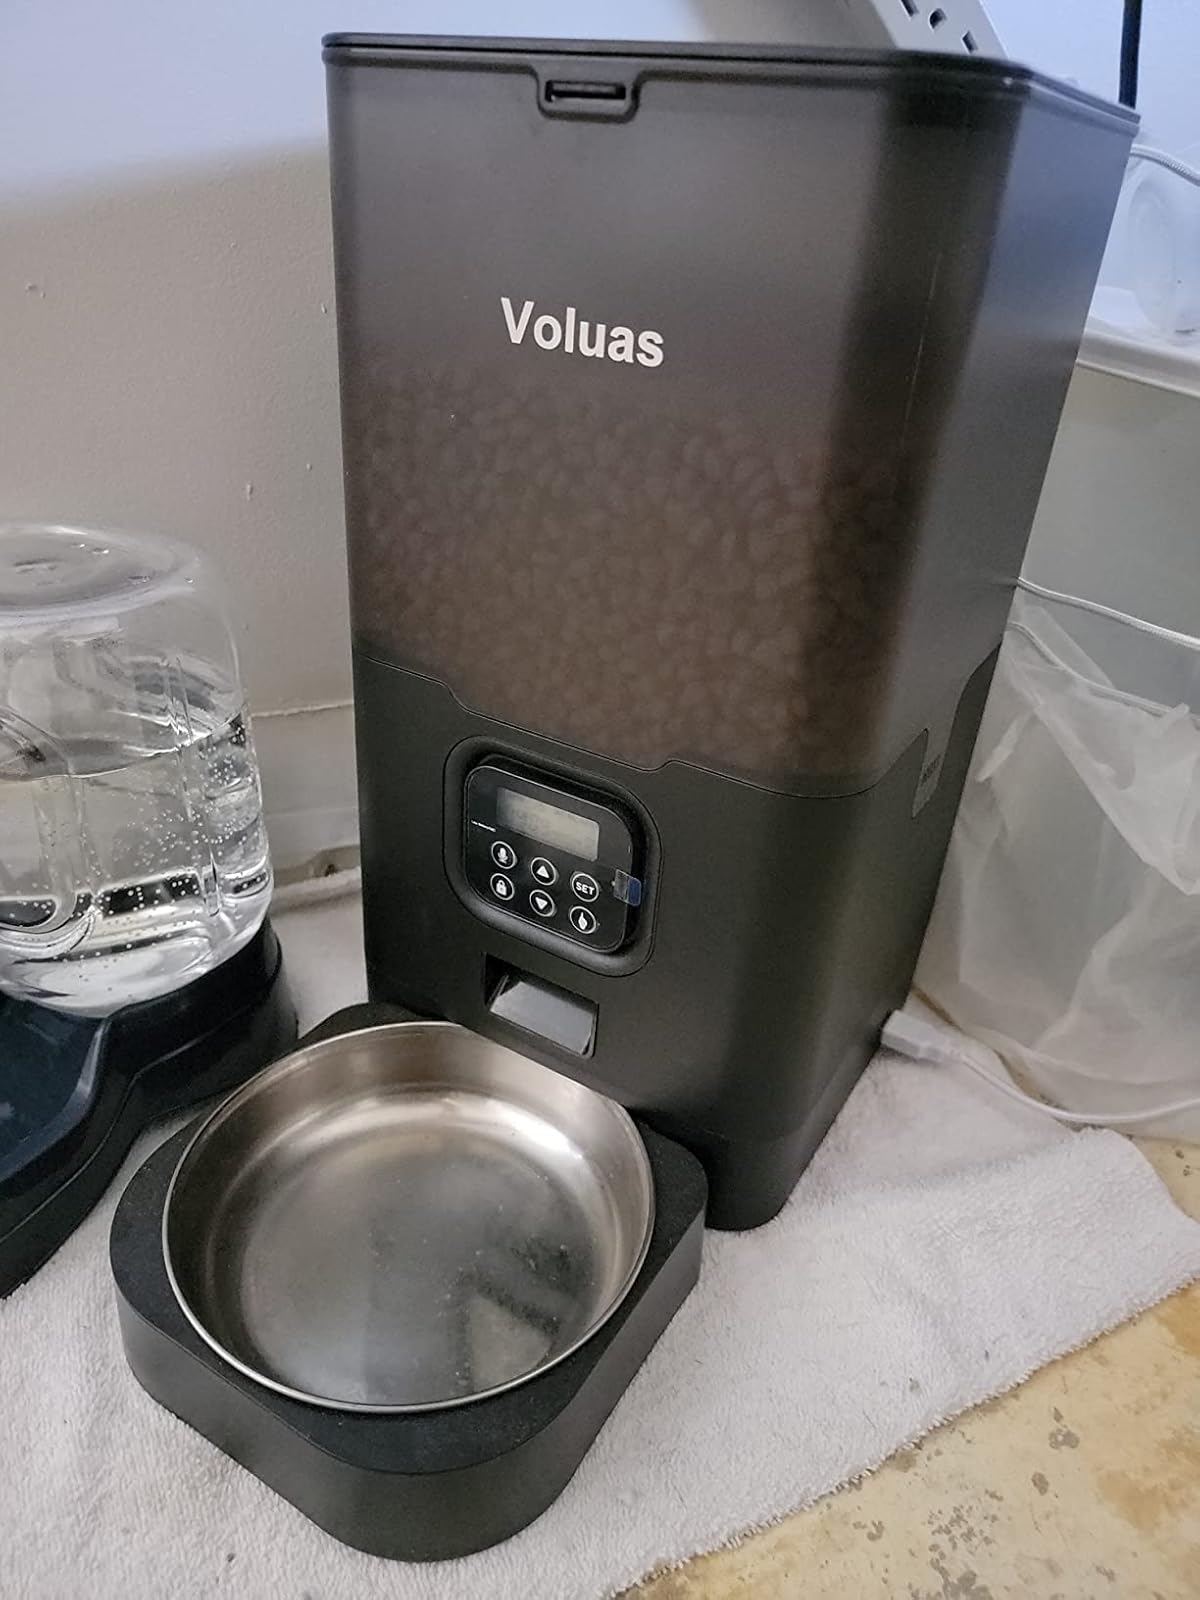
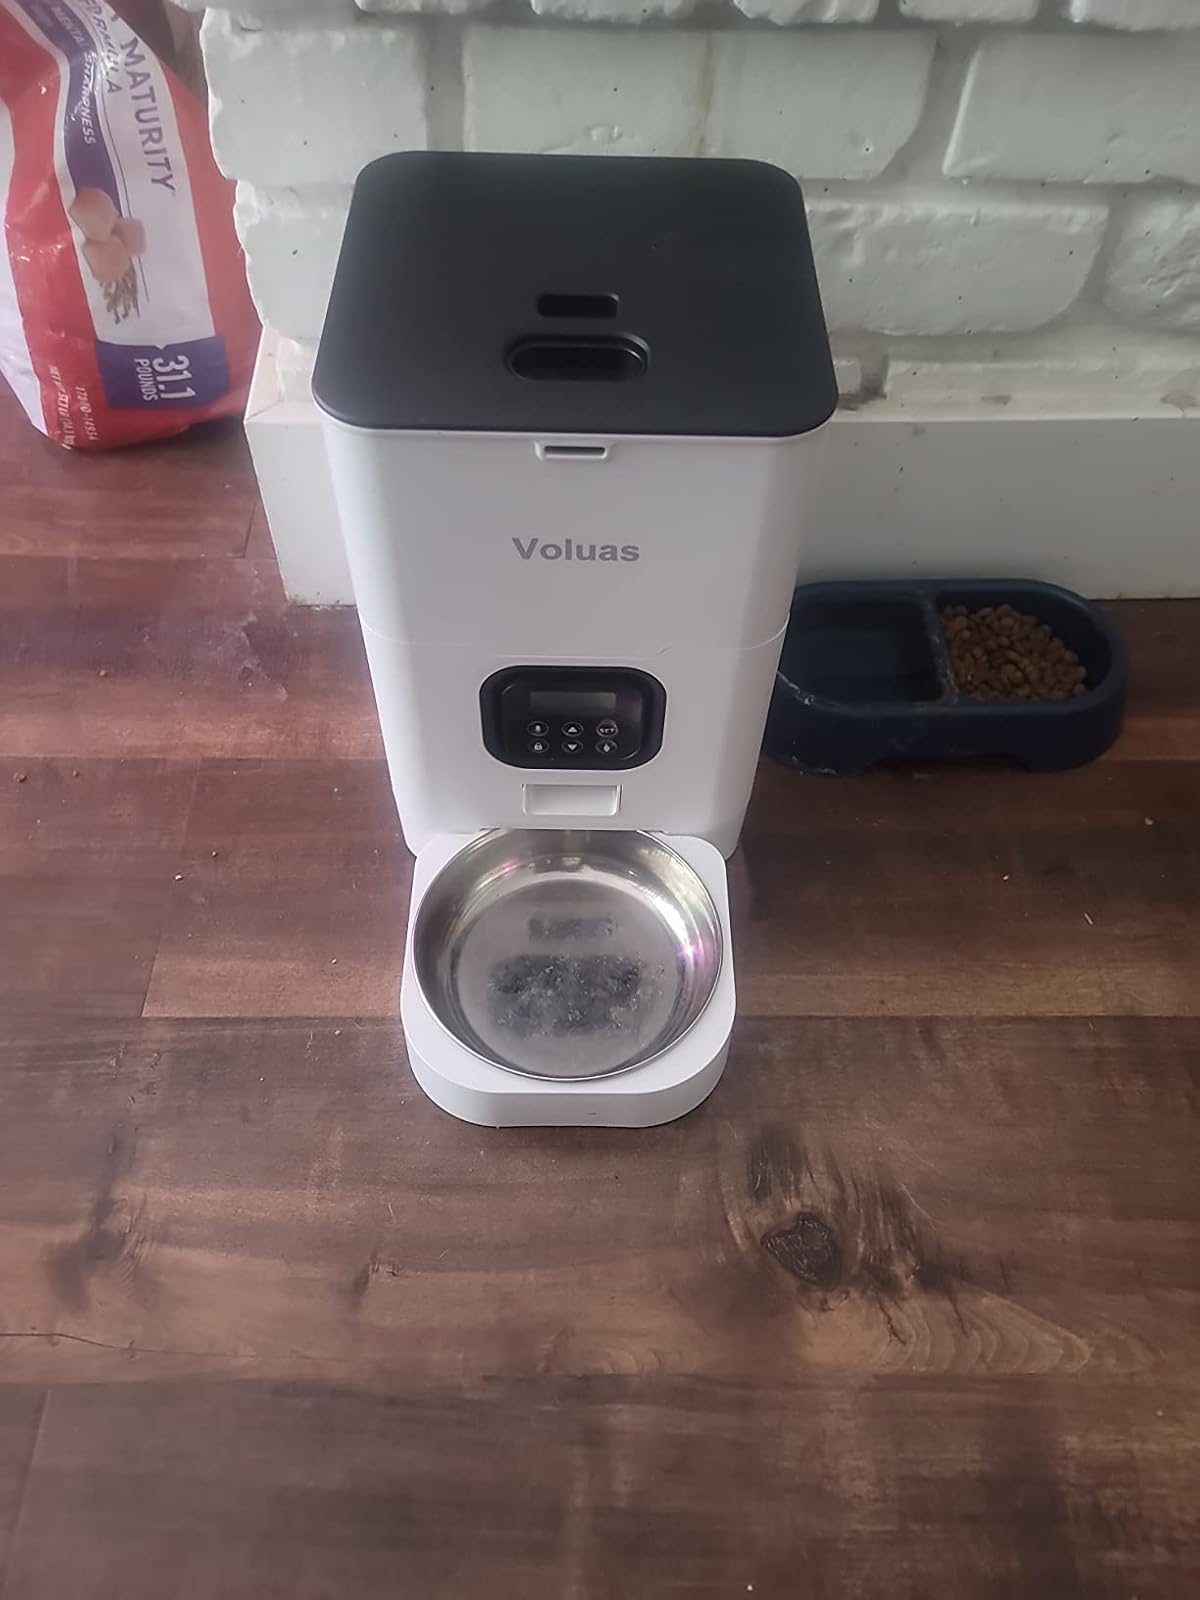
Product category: items_feeder
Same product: no